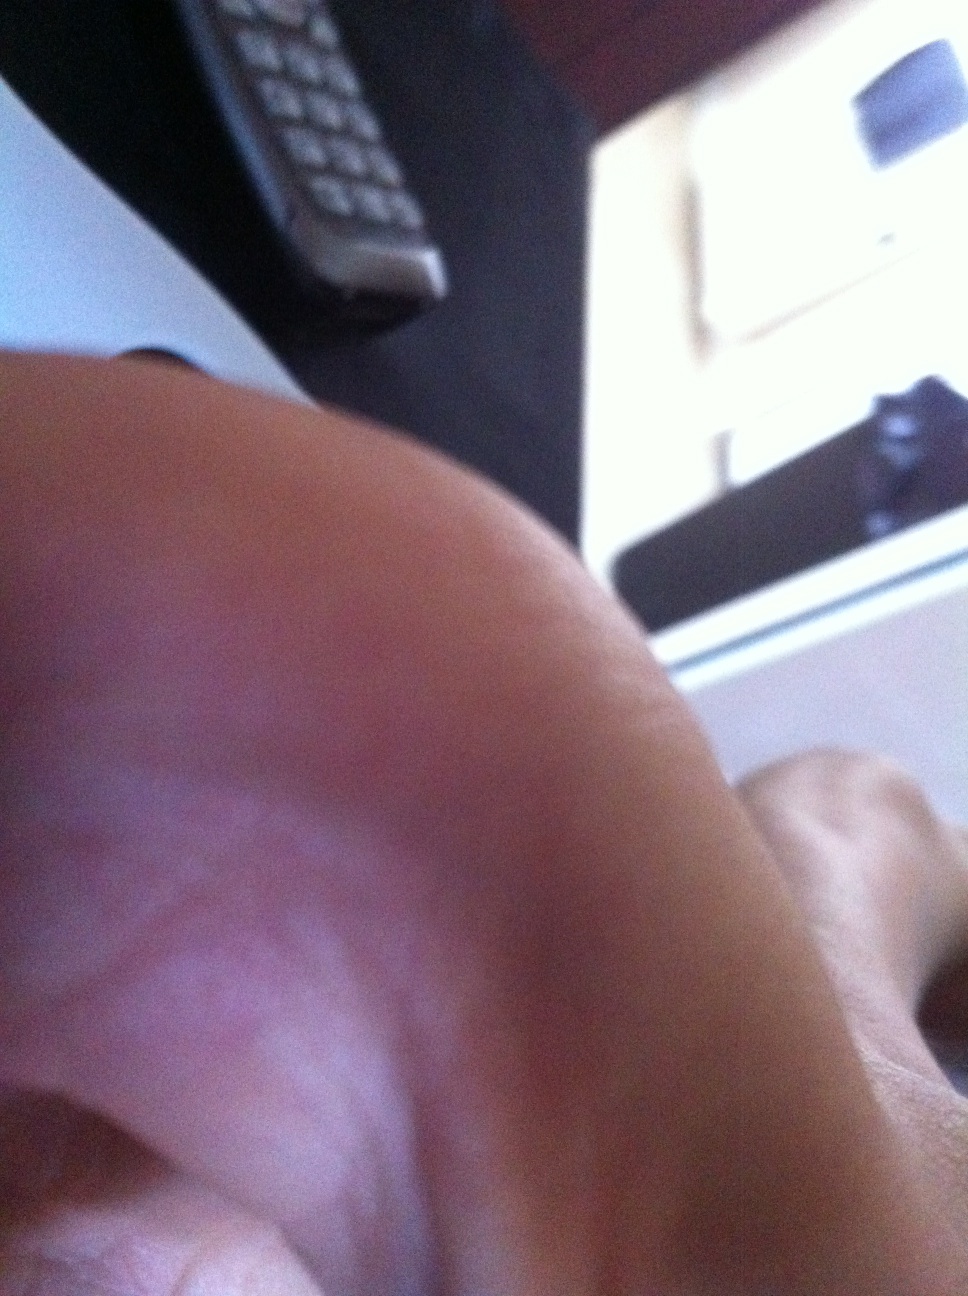Question: Who is this from?
Answer: unanswerable